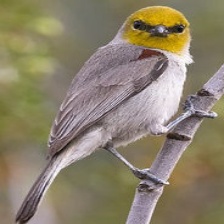
Species: VERDIN
Scientific name: AURIPARUS FLAVICEPS